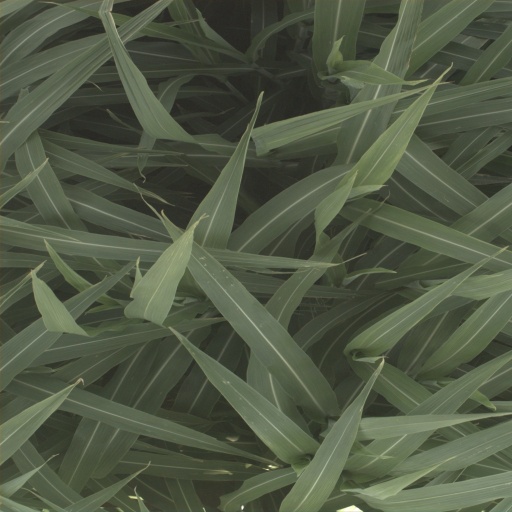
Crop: sorghum